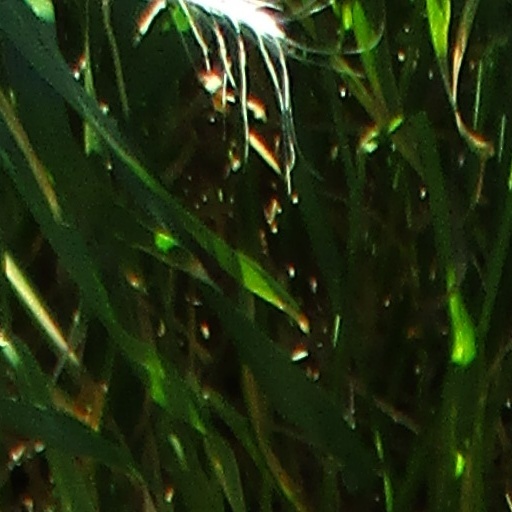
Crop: wheat